Landing at Scarlet Beach

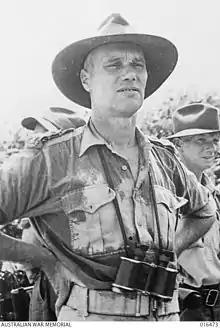
Brigadier Victor Windeyer won the Distinguished Service Order at the siege of Tobruk and again at the Second Battle of El Alamein

On 16 September, the day Lae fell, MacArthur ordered that Finschhafen be captured as soon as possible. The following day he held a conference at Port Moresby. He and Blamey selected the second contingency, a landing by a brigade of the 9th Division. Brigadier Victor Windeyer's 20th Infantry Brigade was chosen as it was still relatively fresh, and had experience with amphibious operations from the landing at Lae. The 6th Division's movement to New Guinea was postponed. Rear Admiral Daniel E. Barbey, the commander of the VII Amphibious Force, had originally counted on four weeks break between the fall of Lae and the Finschhafen operation. On 9 September, he had told Herring that it would require a minimum of ten days. Under pressure from MacArthur, Barbey cut that to three days. This was too soon for Herring to get the troops together, and 21 September was selected as the target date. Herring briefed Windeyer on the operation on 18 September. Windeyer felt that the schedule was still too tight, and it was postponed one more day to 22 September.